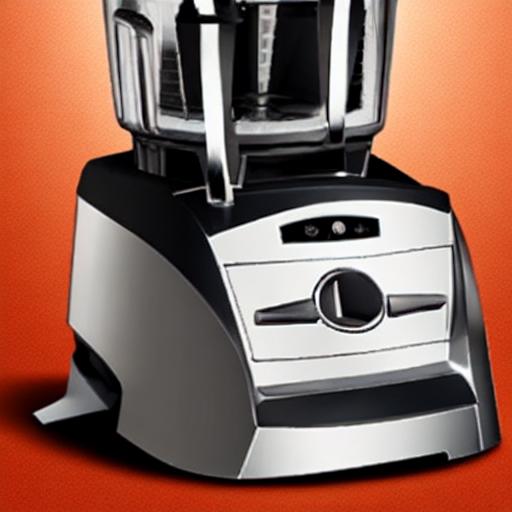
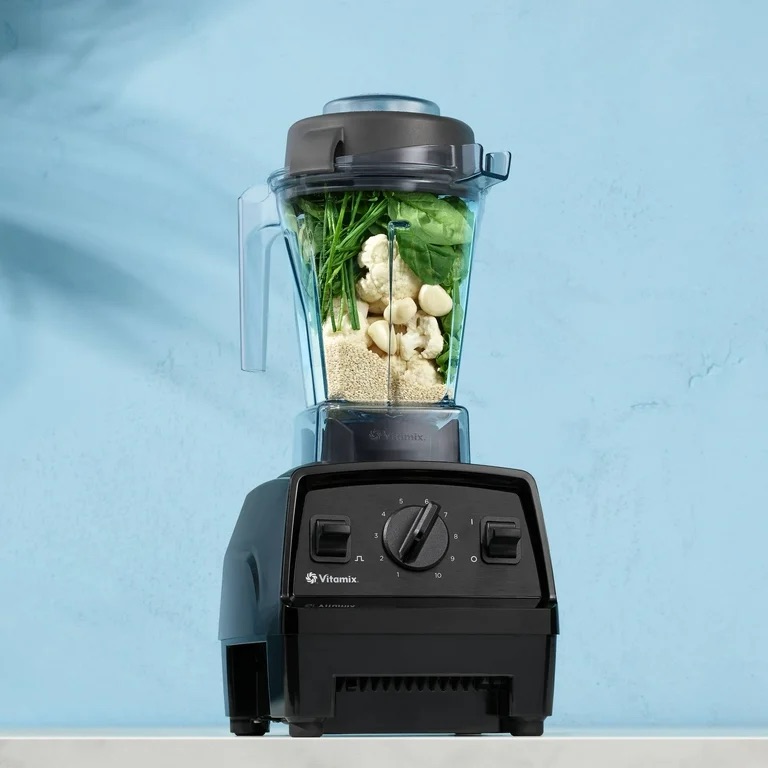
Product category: items_blender
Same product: no